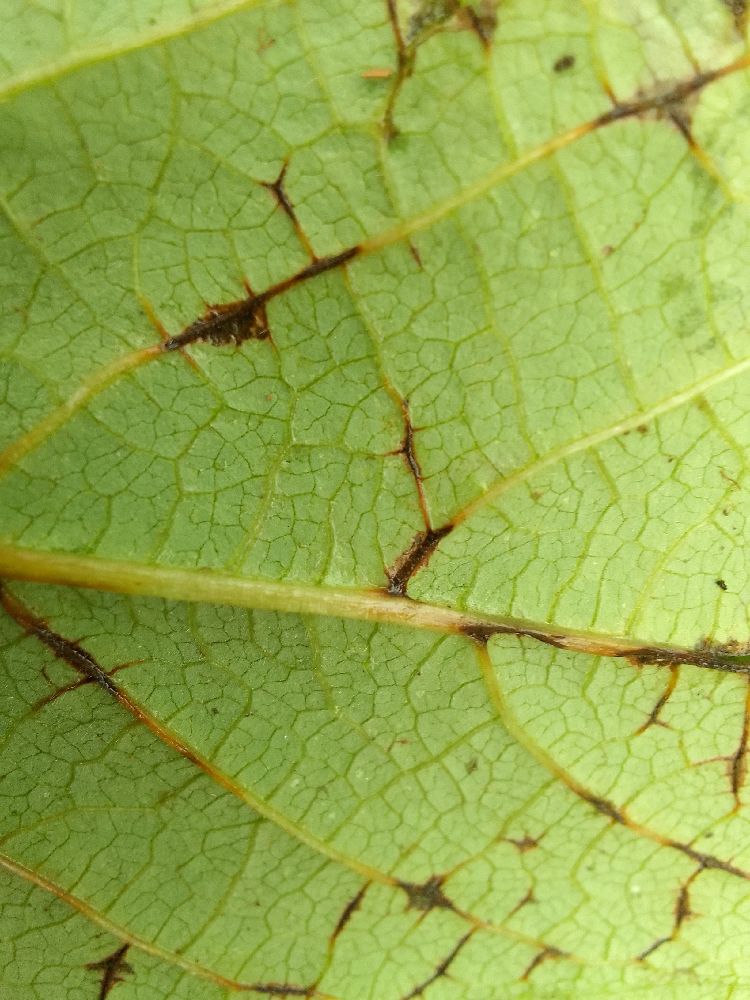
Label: anthracnose